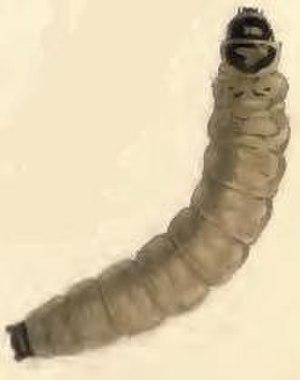
Le Coléophore des arbres fruitiers, Coleophora hemerobiella, est une espèce de lépidoptères de la famille des Coleophoridae.